Sha Tau Kok Branch

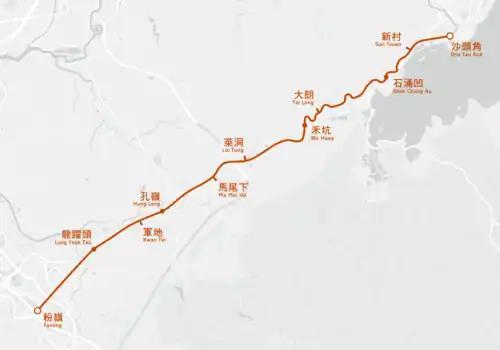
Map of Sha Tau Kok Railway under the modern road network (2022)

Sha Tau Kok Branch was a single-track railway, except passing loop at Wo Hang station and sidings at both termini, at 1.5 miles (near Wo Hang) and 4 miles (or at around 6 miles, near Shek Chung Au) from Fanling. For the first four miles from Fanling to a point close to the village of Au Ha the railway was constructed alongside and as part of a new road. From Au Ha to Sha Tau Kok the geography required that the line took its own less easy route, involving gradients as steep as 1:45 and curves of radius down to .